Dartmoor line

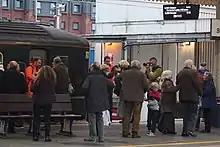
The first train from Okehampton arrives at Exeter St Davids on reopening day, 20 November 2021

Meldon Viaduct, an iron truss bridge about further up the line from Okehampton, was designated as a scheduled monument and refurbished shortly after the opening of the heritage railway; a new station of the same name, unrelated to any historic station, was built at its eastern end in 2000 for the heritage railway. The track across the viaduct was lifted in 1990 as the structure was assessed to be too weak to take the weight of a train.